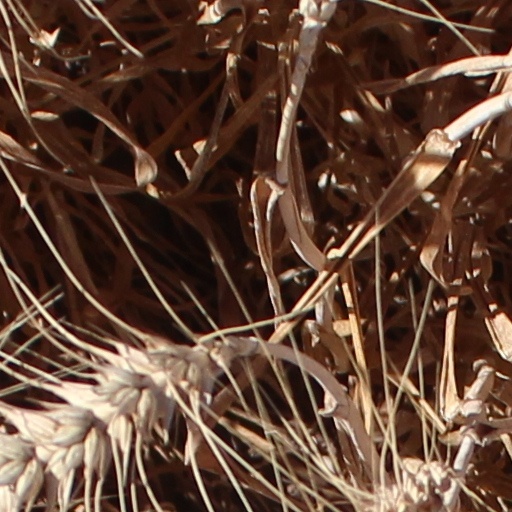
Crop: wheat